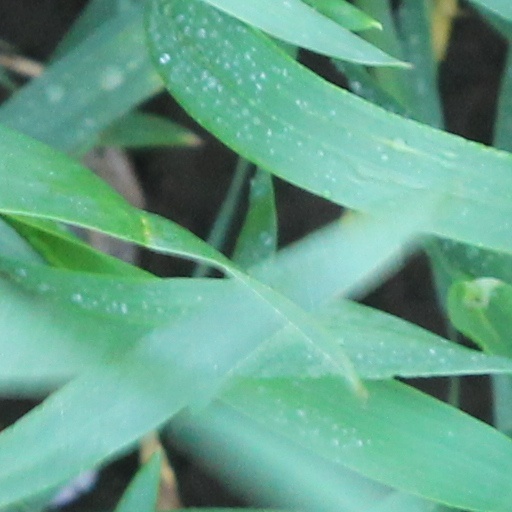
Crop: wheat